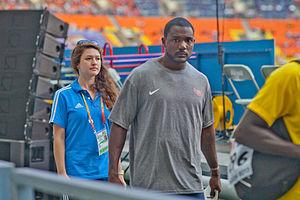
Justin Alexander Gatlin est un athlète américain, spécialiste des épreuves de sprint.